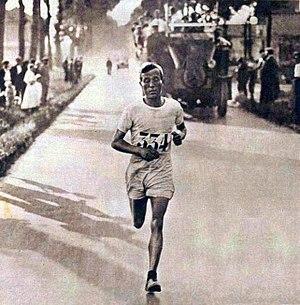
Albin Stenroos, vainqueur du Marathon des JO 1924 à Paris.
Oskar Albinus « Albin » Stenroos était un athlète finlandais, spécialiste du fond et du marathon.
L'épreuve du marathon masculin aux Jeux olympiques d'été de 1924 s'est déroulée le 13 juillet 1924 à Paris, en France. Elle est remportée par le Finlandais Albin Stenroos.
Le marathon des Jeux olympiques ou marathon olympique est inscrit au programme des Jeux olympiques depuis la première édition, en 1896 à Athènes. Les femmes ne participent à cette épreuve que depuis les Jeux de 1984, à Los Angeles.